Indian reunification

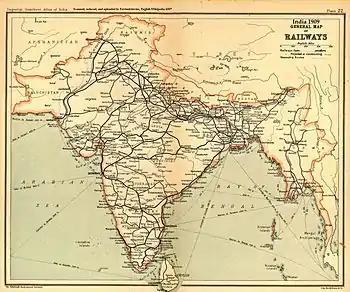
Map of British India (1909)

In 1947, British India was partitioned into the modern Dominion of India and the Dominion of Pakistan, the latter of which included northwest India and part of eastern India. Those who opposed it often adhered to the doctrine of composite nationalism in the Indian subcontinent. The Indian National Congress, as well as the All India Azad Muslim Conference, opposed the partition of India; the president of the All India Azad Muslim Conference and Chief Minister of Sind, Shadeed Allah Bakhsh Soomro, stated that “No power on earth can rob anyone of his faith and convictions, and no power on earth shall be permitted to rob Indian Muslims of their just rights as Indian nationals.” Khaksar Movement leader Allama Mashriqi opposed the partition of India because he felt that if Muslims and Hindus had largely lived peacefully together in India for centuries, they could also do so in a free and united India ("cf". Hindu-Muslim unity). Mashriqi claimed the two-nation theory was a British plot to maintain control of the region more easily, if India was divided into two countries that were pitted against one another. He reasoned that a division of India along religious lines would breed fundamentalism and extremism on both sides of the border. Mashriqi thought that "Muslim majority areas were already under Muslim rule, so if any Muslims wanted to move to these areas, they were free to do so without having to divide the country." To him, separatist leaders "were power hungry and misleading Muslims in order to bolster their own power by serving the British agenda."